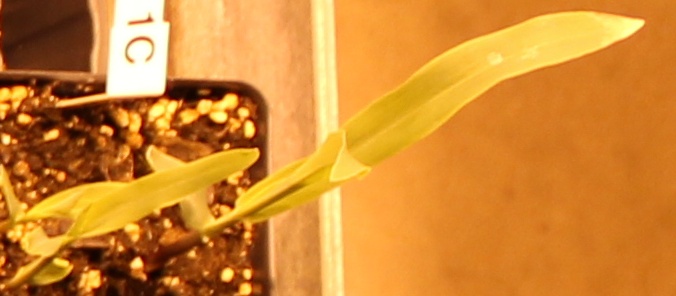
Label: Corn